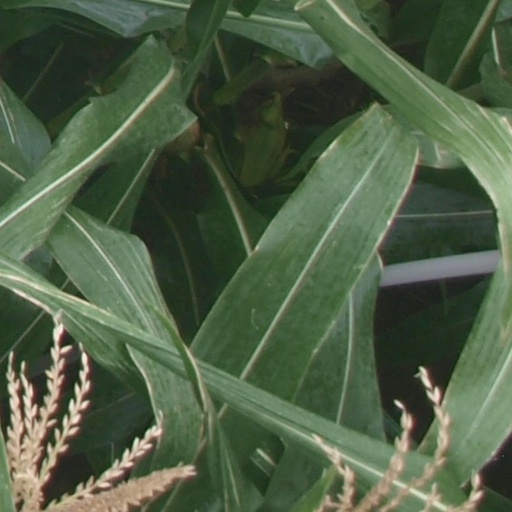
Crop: maize; corn